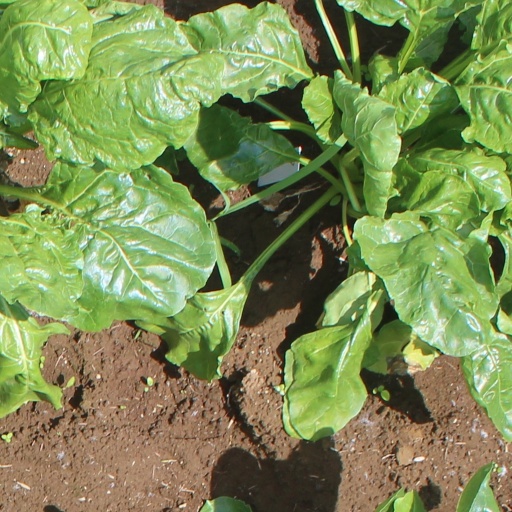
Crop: sugar beet